Thucydides

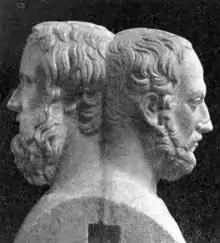
Double herm showing Herodotus and Thucydides. Farnese Collection, Naples

Scholars traditionally viewed Thucydides as recognizing and teaching the lesson that democracies need leadership but that leadership can be dangerous to democracy. Leo Strauss (in "The City and Man") locates the problem in the nature of Athenian democracy, about which, he argued, Thucydides was ambivalent. Thucydides's "wisdom was made possible" by the Periclean democracy, which had the effect of liberating individual daring, enterprise and questioning spirit; this liberation, by permitting the growth of limitless political ambition, led to imperialism and eventually, to civic strife.